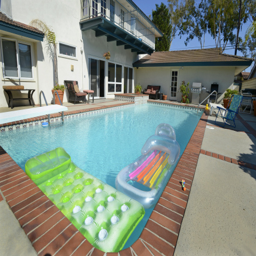
this - story sober living home features bedrooms and a large swimming pool with a hot tub .